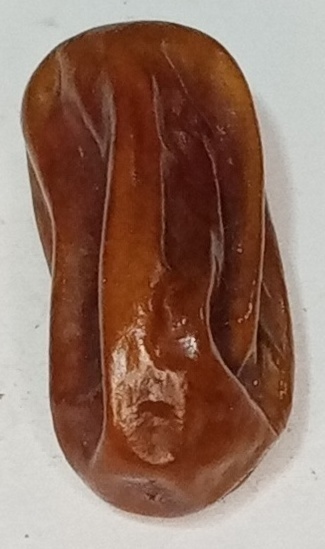
Variety: fasli-toto
Size: large
Grade: grade-1